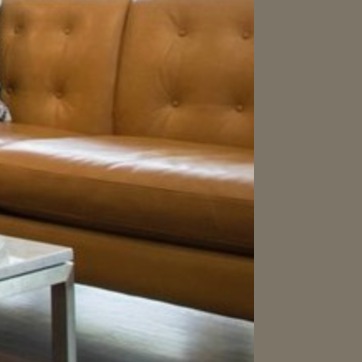
Material: leather